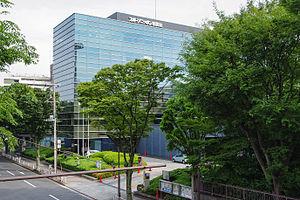
Sports Nippon est un quotidien japonais de sports ; il a été fondé en 1949 à Osaka.